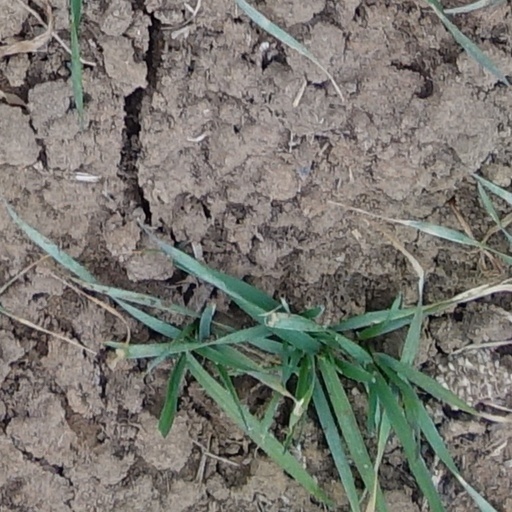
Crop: wheat